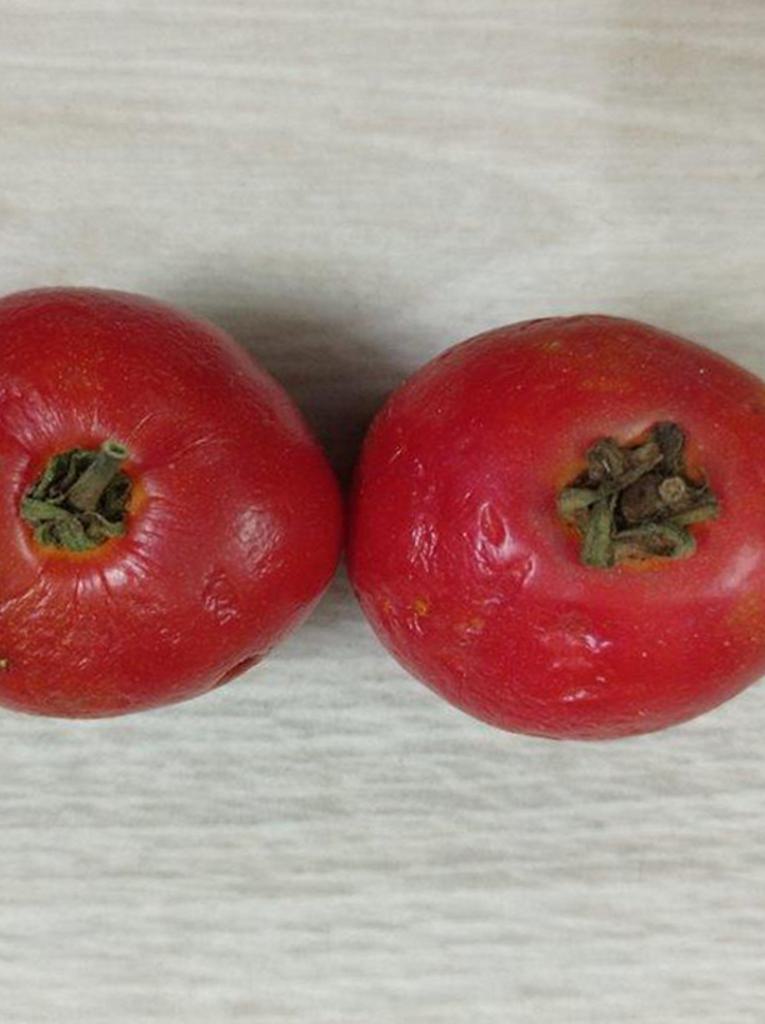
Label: Rotten